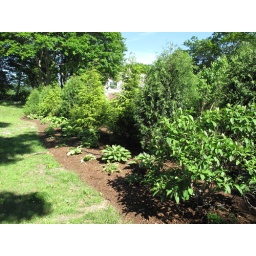
I was standing beside the pine tree to take this pic.